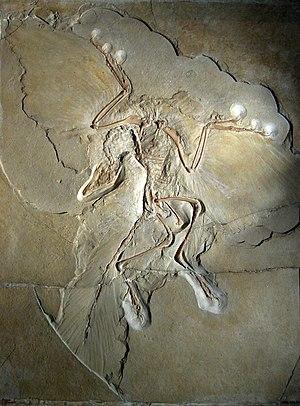
Les dinosaures et oiseaux fossiles sont fréquemment trouvés dans une position caractéristique montrant la tête rejetée en arrière, la queue en extension et la gueule grande ouverte. La cause de cette posture, parfois nommée « position mortuaire » a fait l'objet d'un débat entre scientifiques. Les explications traditionnelles allaient du dessèchement d'un fort ligament du cou entrainant le rejet de la tête vers l'arrière à l'action de courants dans les rivières pouvant, aléatoirement, placer le cadavre dans une telle position.
Les dinosaures à plumes constituent une fraction importante des dinosaures fossiles actuellement connus. Les oiseaux actuels étant les uniques dinosaures encore en vie, il a été rapidement suggéré la possibilité qu'il ait pu exister des dinosaures à plumes.
Le musée d'histoire naturelle de Berlin est le principal musée d'histoire naturelle de la ville de Berlin, capitale de l'Allemagne. En allemand ce musée est depuis longtemps connu sous le nom de Museum für Naturkunde tel que cela peut être lu sur la façade du bâtiment mais pour le distinguer des autres musées de ce même type, le monde germanophone se réfère aussi à lui comme le Museum für Naturkunde in Berlin. Le nom officiel du Musée a changé plusieurs fois au fil de son histoire. Du fait d’être entré en 2009 dans la Communauté Leibniz, le nom officiel du Musée est actuellement Museum für Naturkunde – Leibniz-Institut für Evolutions- und Biodiversitätsforschung.
Archaeopteryx est un genre de dinosaures à plumes disparus. Ces dinosaures aviens, d’une longueur inférieure à 60 cm, ont vécu à la fin du Jurassique, il y a 156 à 150 Ma dans un environnement alors insulaire, qui se situe actuellement en Allemagne.